Chatr

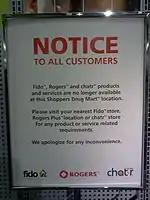

Best Buy, Costco, London Drugs, Tbooth, Walmart, WirelessWave, and Wireless Etc. sell Chatr prepaid products and top-up cards, as well as inexpensive SIM cards which allows any unlocked GSM phone with 850/1900 mHZ frequency to be activated on the Chatr network. Additionally, Chatr once ran its own self-branded retail stores, consisting of a network of kiosks from which customers could purchase phones, accessories, plans, top-ups, and more. Almost all of these have either closed or have been converted to WOW! mobile boutique stores, which provide services for several carriers, including Chatr. Earlier, all seven Chatr kiosks in Montreal were converted to Fido kiosks in May 2012. This did not affect the third-party retail presence of Chatr in Montreal. In Fall 2016, Chatr converted 54 Mobilicity stores and kiosks to Chatr-branded locations.